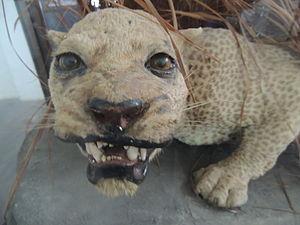
Le Léopard de Zanzibar est une population de Léopard d'Afrique située sur l'Ile d'Unguja, dans l'archipel de Zanzibar, en Tanzanie. C'est le plus grand carnivore et prédateur supérieur terrestre de l'île. C'était aussi la seule variété de léopard sur l'île. En 2008, il a été considéré comme éteint en raison de la persécution par les chasseurs locaux. La multiplication des conflits entre les peuples et les léopards au XXe siècle a conduit à leur diabolisation et à des tentatives résolues pour les exterminer. Au milieu des années 1990, des chercheurs de la faune sauvage ont conclu qu’il existait peu de perspectives de survie à long terme pour la population. Mais en 2018, la découverte d'un léopard similaire a redonné espoir pour la survie de la population, bien que peu d'informations soient connues. Des recherches sont en cours pour vérifier cette découverte.